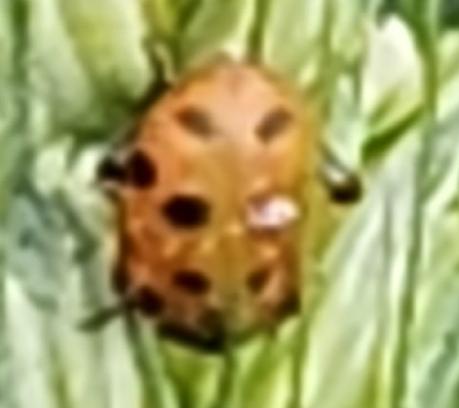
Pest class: predators